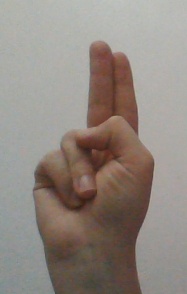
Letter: taa